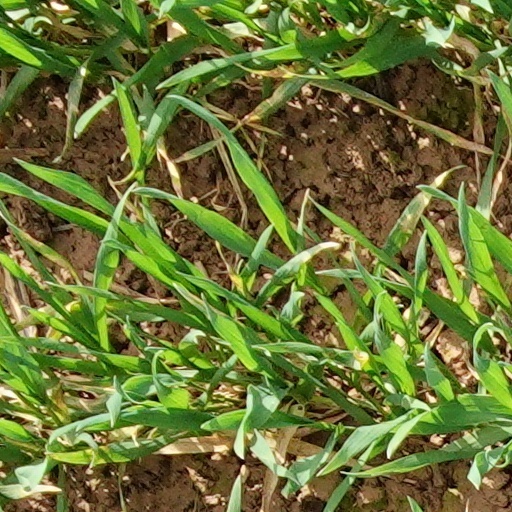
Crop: wheat